Soy Porque Somos

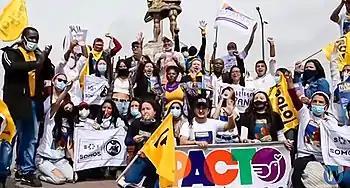
Francia Márquez accompanied by supporters of Soy Porque Somos and the PDA, during the 2022 presidential campaign.

During the legislative elections, the inter-party consultations of the coalitions of the Historical Pact, Hope Center Coalition and Team for Colombia were held simultaneously. Francia Márquez achieved second place in the coalition consultation behind Gustavo Petro and she was considered the surprise of the elections by obtaining more than 700 thousand votes.